Leeds

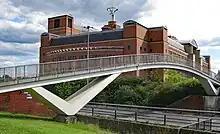
NHS England HQ

Key sectors include finance, retail, leisure and the visitor economy, construction, manufacturing and the creative and digital industries. It has one of the most diverse economies of all the UK's main employment centres and has seen the fastest rate of private-sector jobs growth of any UK city. It also has the highest ratio of private to public sector jobs of all the UK's Core Cities, with 77% of its workforce working in the private sector. Leeds has the third-largest jobs total by local authority area, with 480,000 in employment and self-employment at the beginning of 2015. Leeds is ranked as a "High Sufficiency" level city by the Globalization and World Cities Research Network. Today, Leeds has become the largest legal and financial centre outside London, with the financial and insurance services industry worth £13 billion to the city's economy.